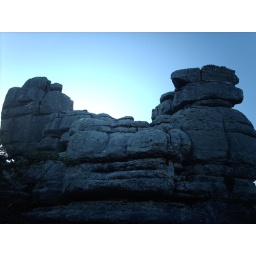
In the mountains near Antequera. El Torcal. Don't know much about rocks but it's the place to go in Andalucia.